The Lone Journey

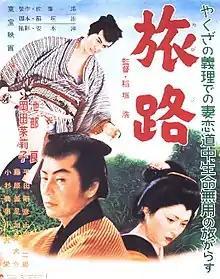
Japanese movie poster

, also known as "The Road", is a 1955 black-and-white Japanese film directed by Hiroshi Inagaki.